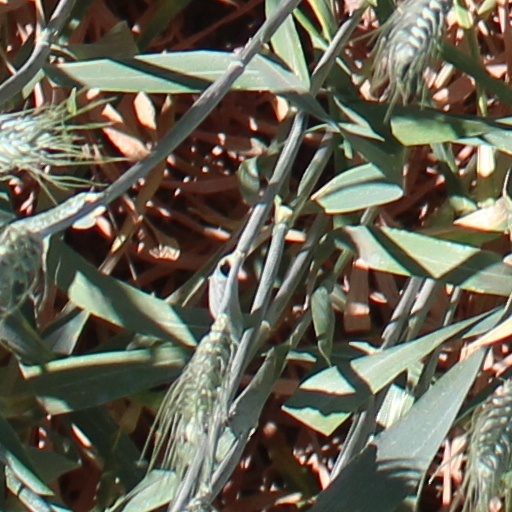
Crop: wheat